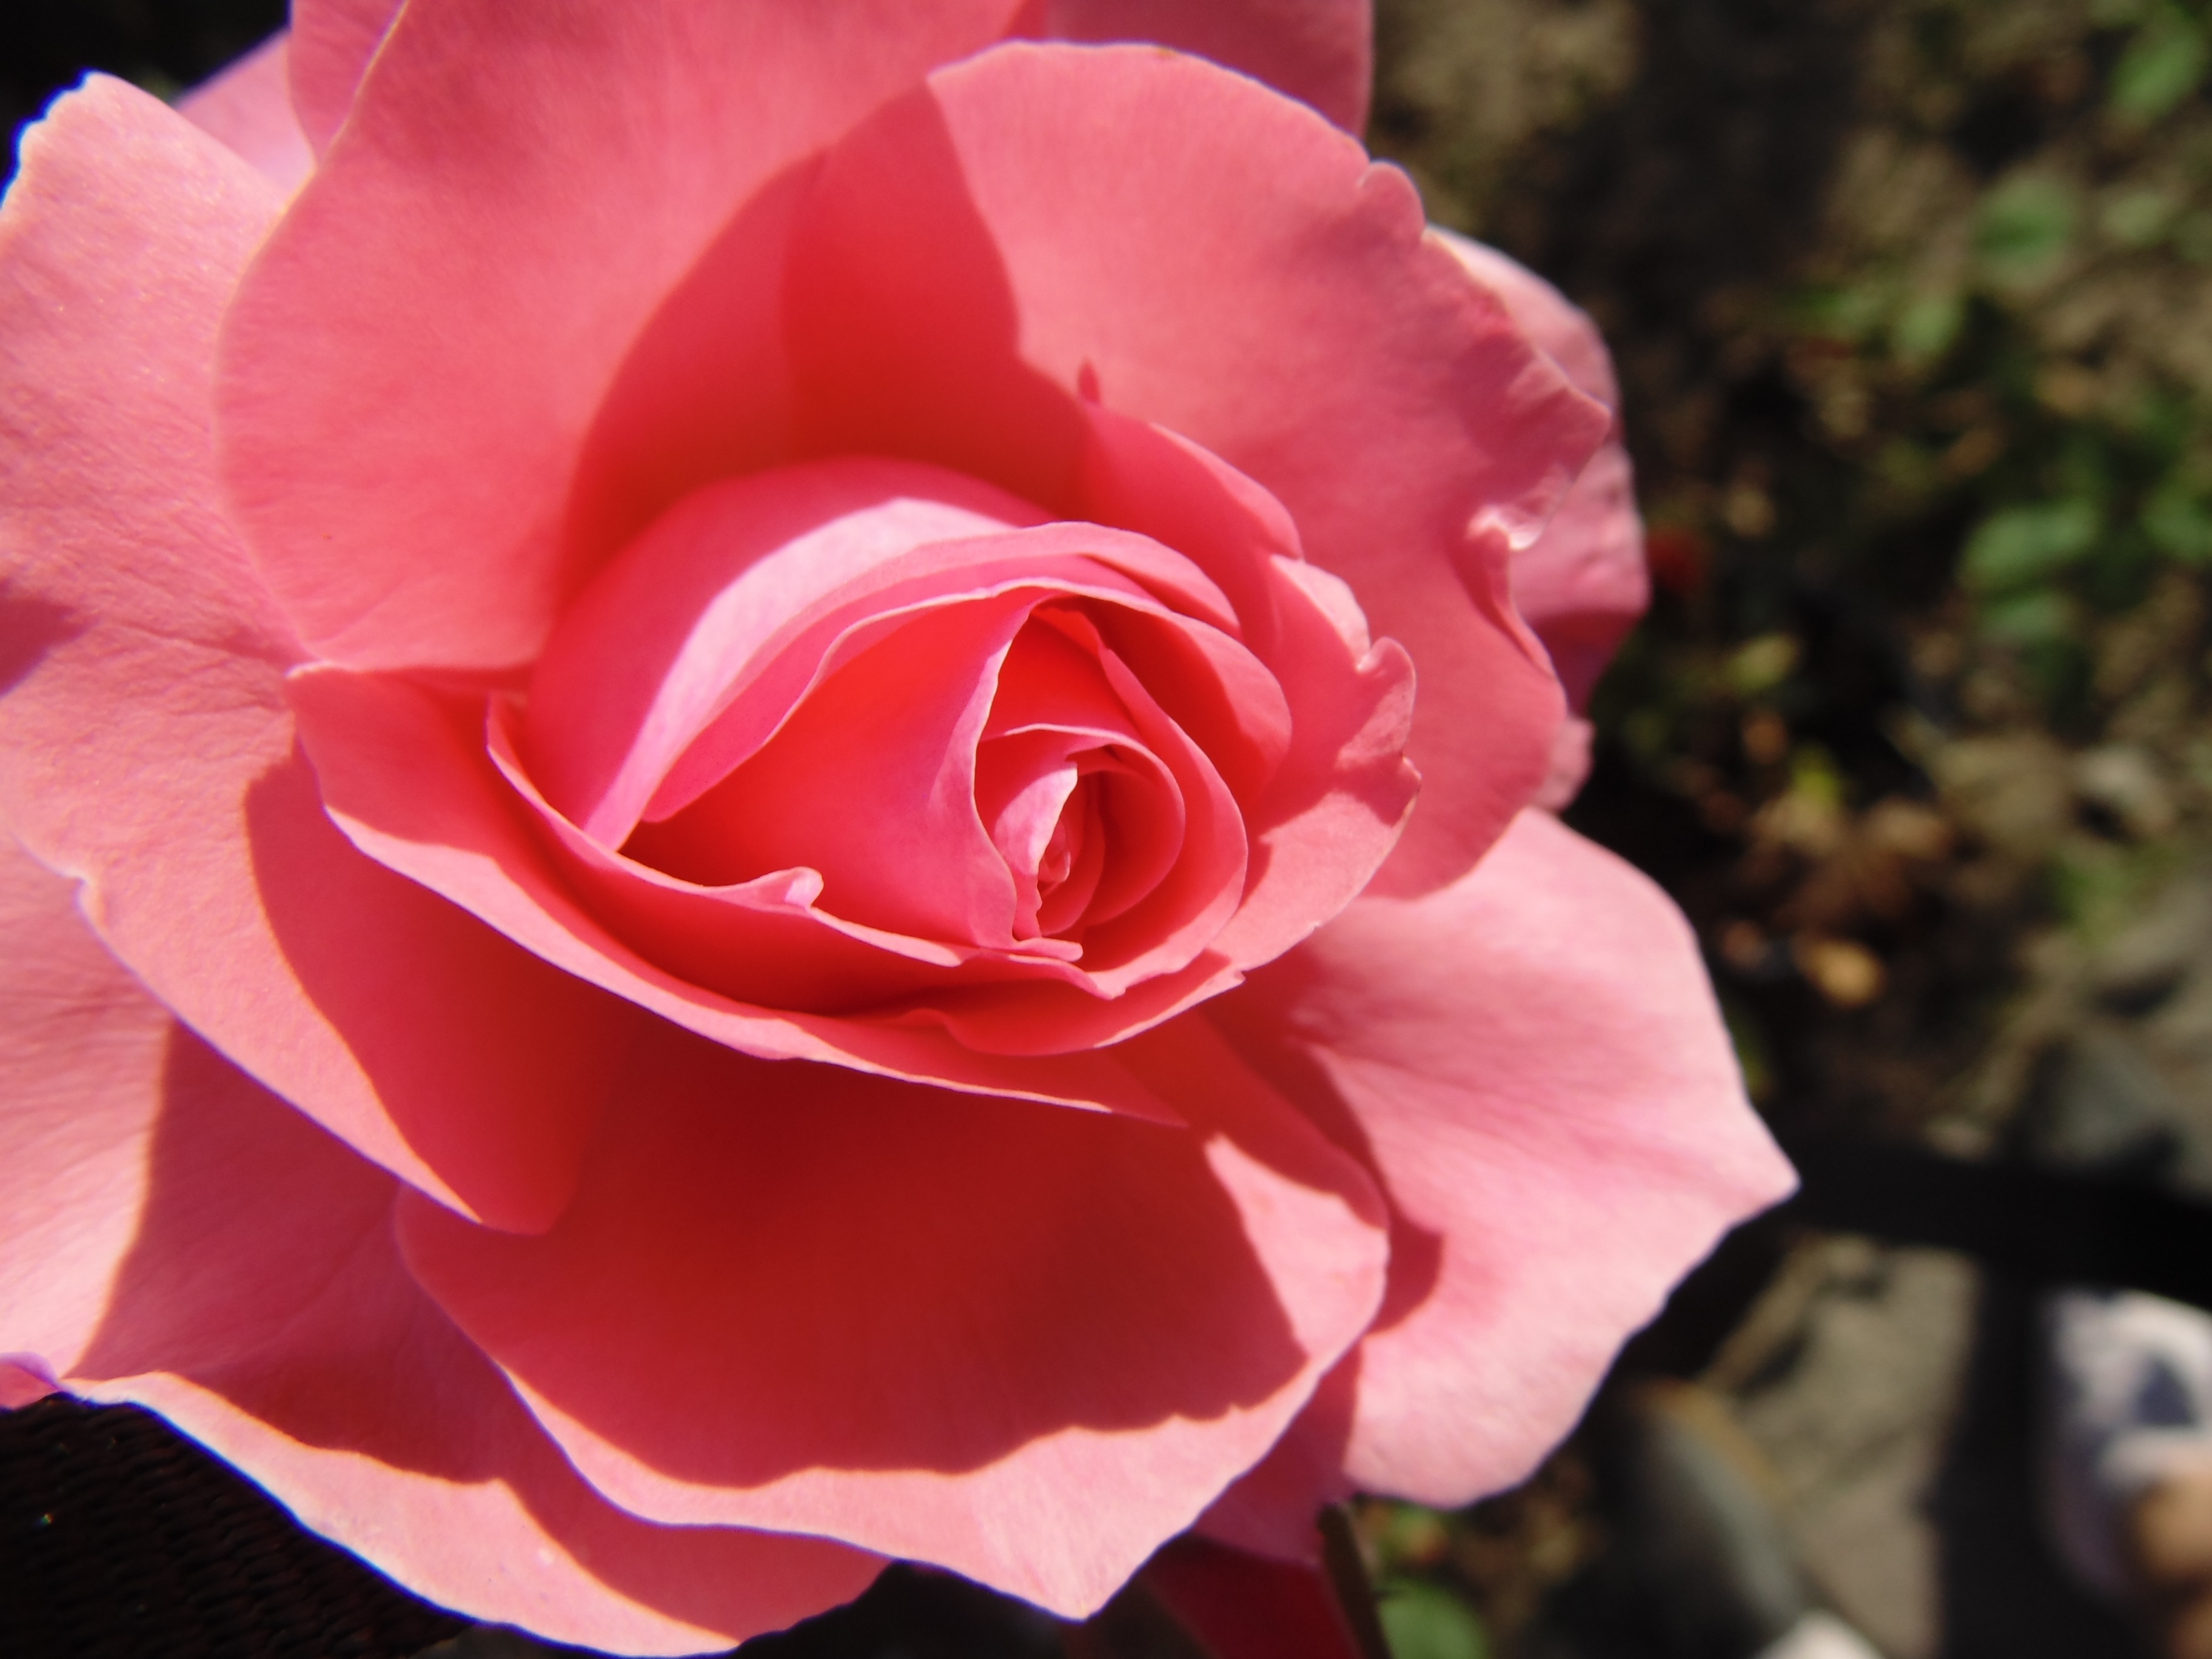
plant, flower, petal, rose, pink, flora, detail, floribunda, macro photography, flowering plant, garden roses, rose family, land plant, rosa centifolia, rose order